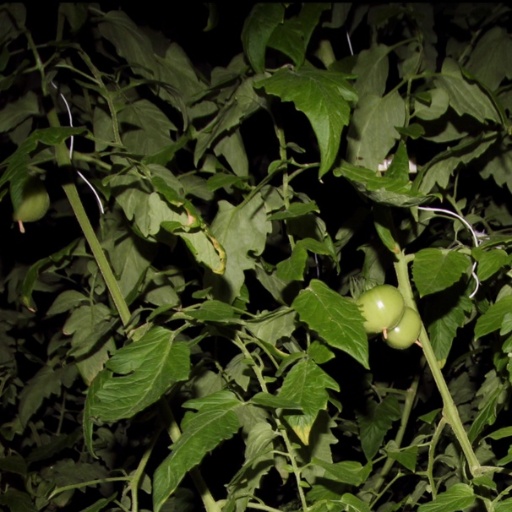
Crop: tomato